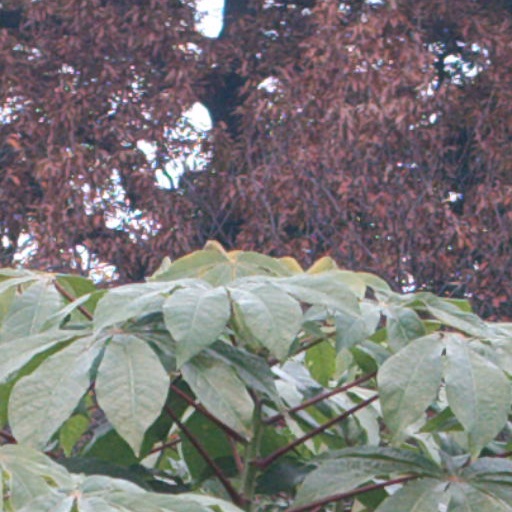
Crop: cassava